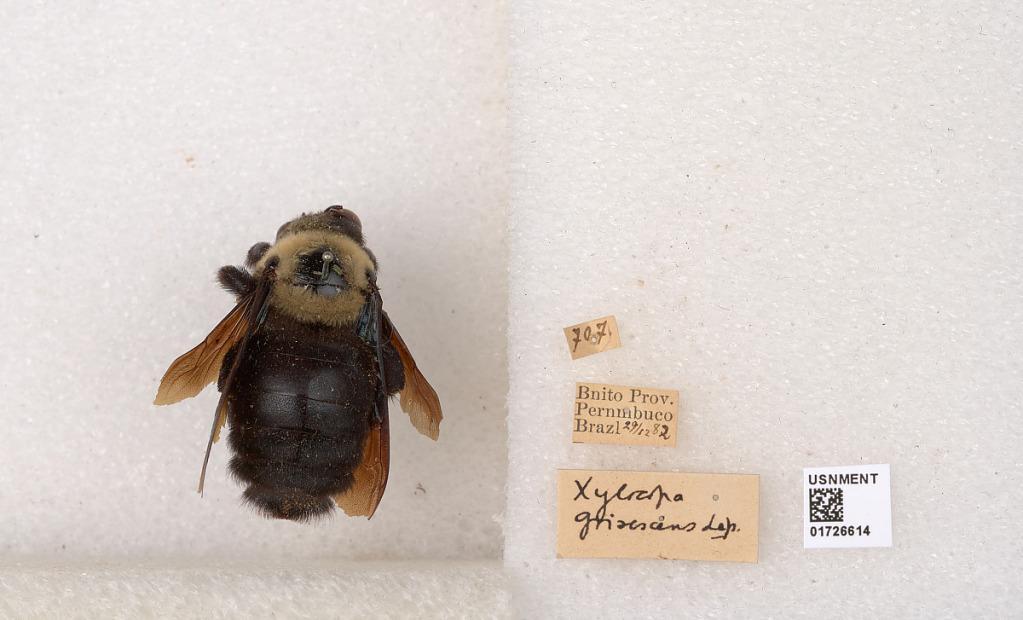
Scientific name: Xylocopa (Neoxylocopa) grisescens Lepeletier
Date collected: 1982-12-29
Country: Brazil
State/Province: Pernambuco
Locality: Bnito